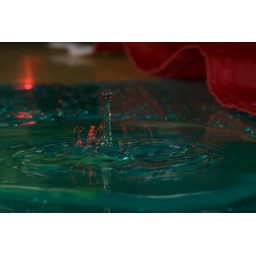
The little red bits are caused by the sync lights on the flashes surrounding the water